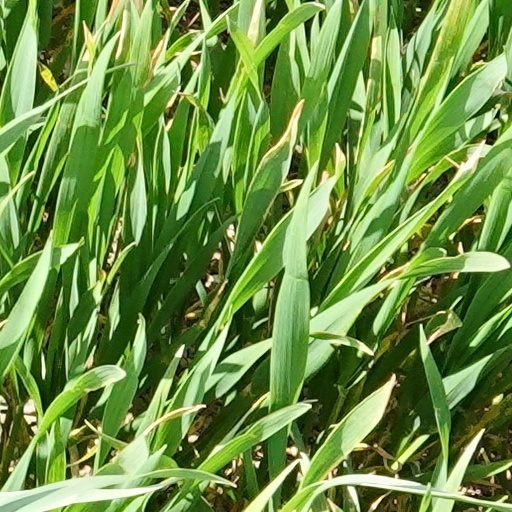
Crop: wheat